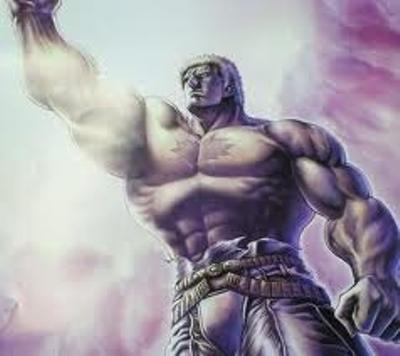
回答: あ、ビンゴです